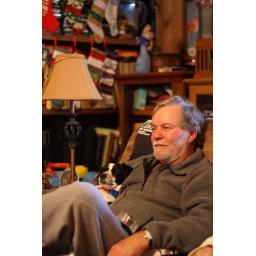
My father-in-law sitting on the couch with Buddy tucked in next to him, fast asleep.